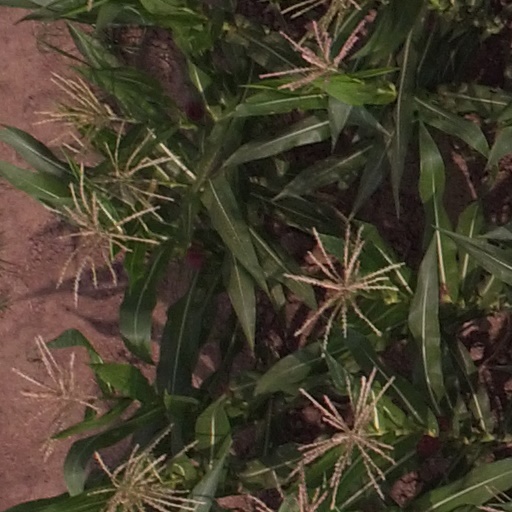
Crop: maize; corn